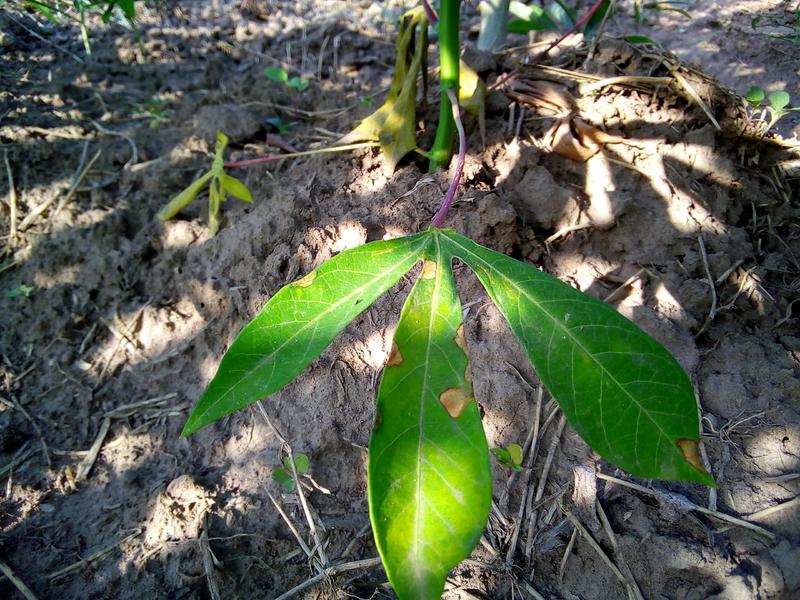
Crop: cassava
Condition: bacterial_blight